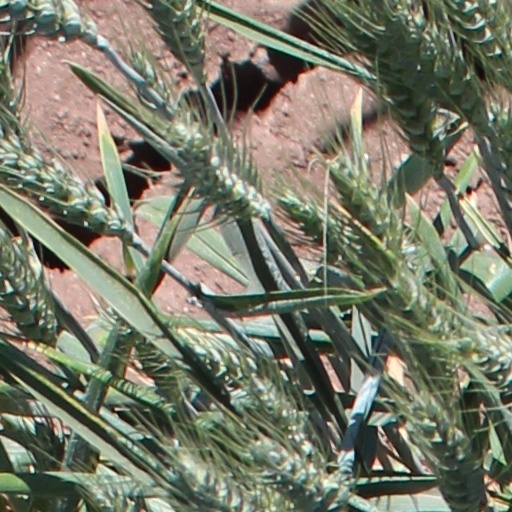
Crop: wheat